Canyon Lake (Texas)

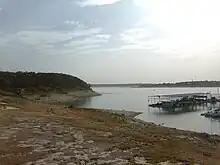
A view of Canyon Lake

Canyon Lake is a center for recreation in the area. The Corps of Engineers built and maintains eight park areas around the lake for camping, swimming, boating and picnicking. Bank fishing is available in all park areas, and a fishing dock can be found in Cranes Mill Park on the south side of the lake. Comal County provides several public boat ramps for access to the lake. Hike, bike and equestrian trails are available, as is limited hunting (archery only) and professional fishing guide services.